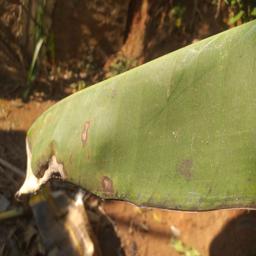
Label: MALBHOG LEAF